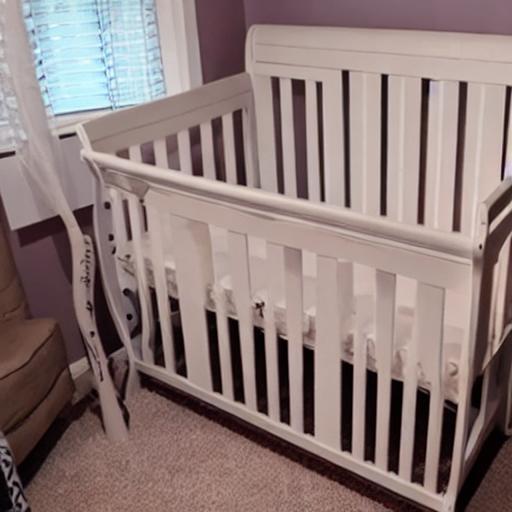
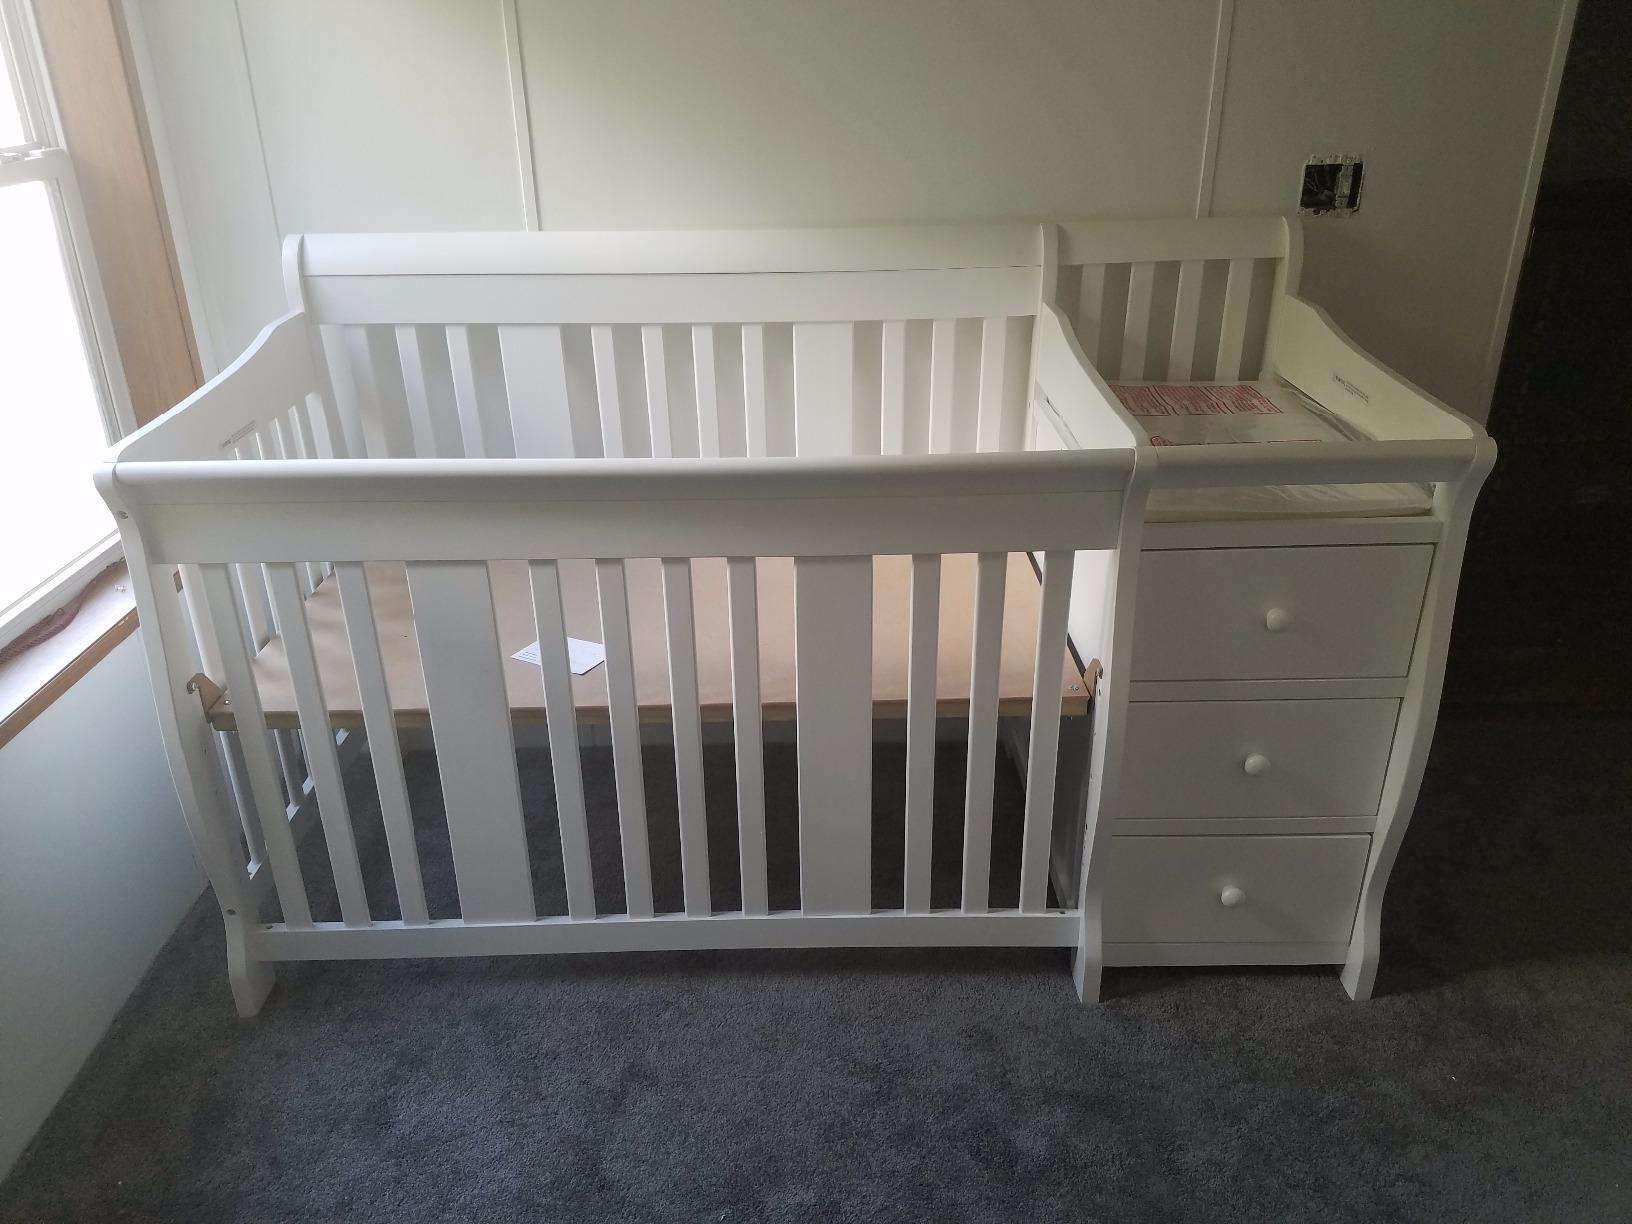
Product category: products_crib
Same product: no